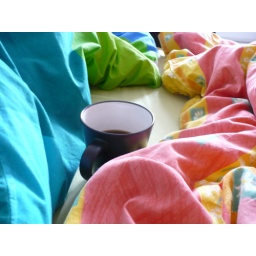
cup in bed